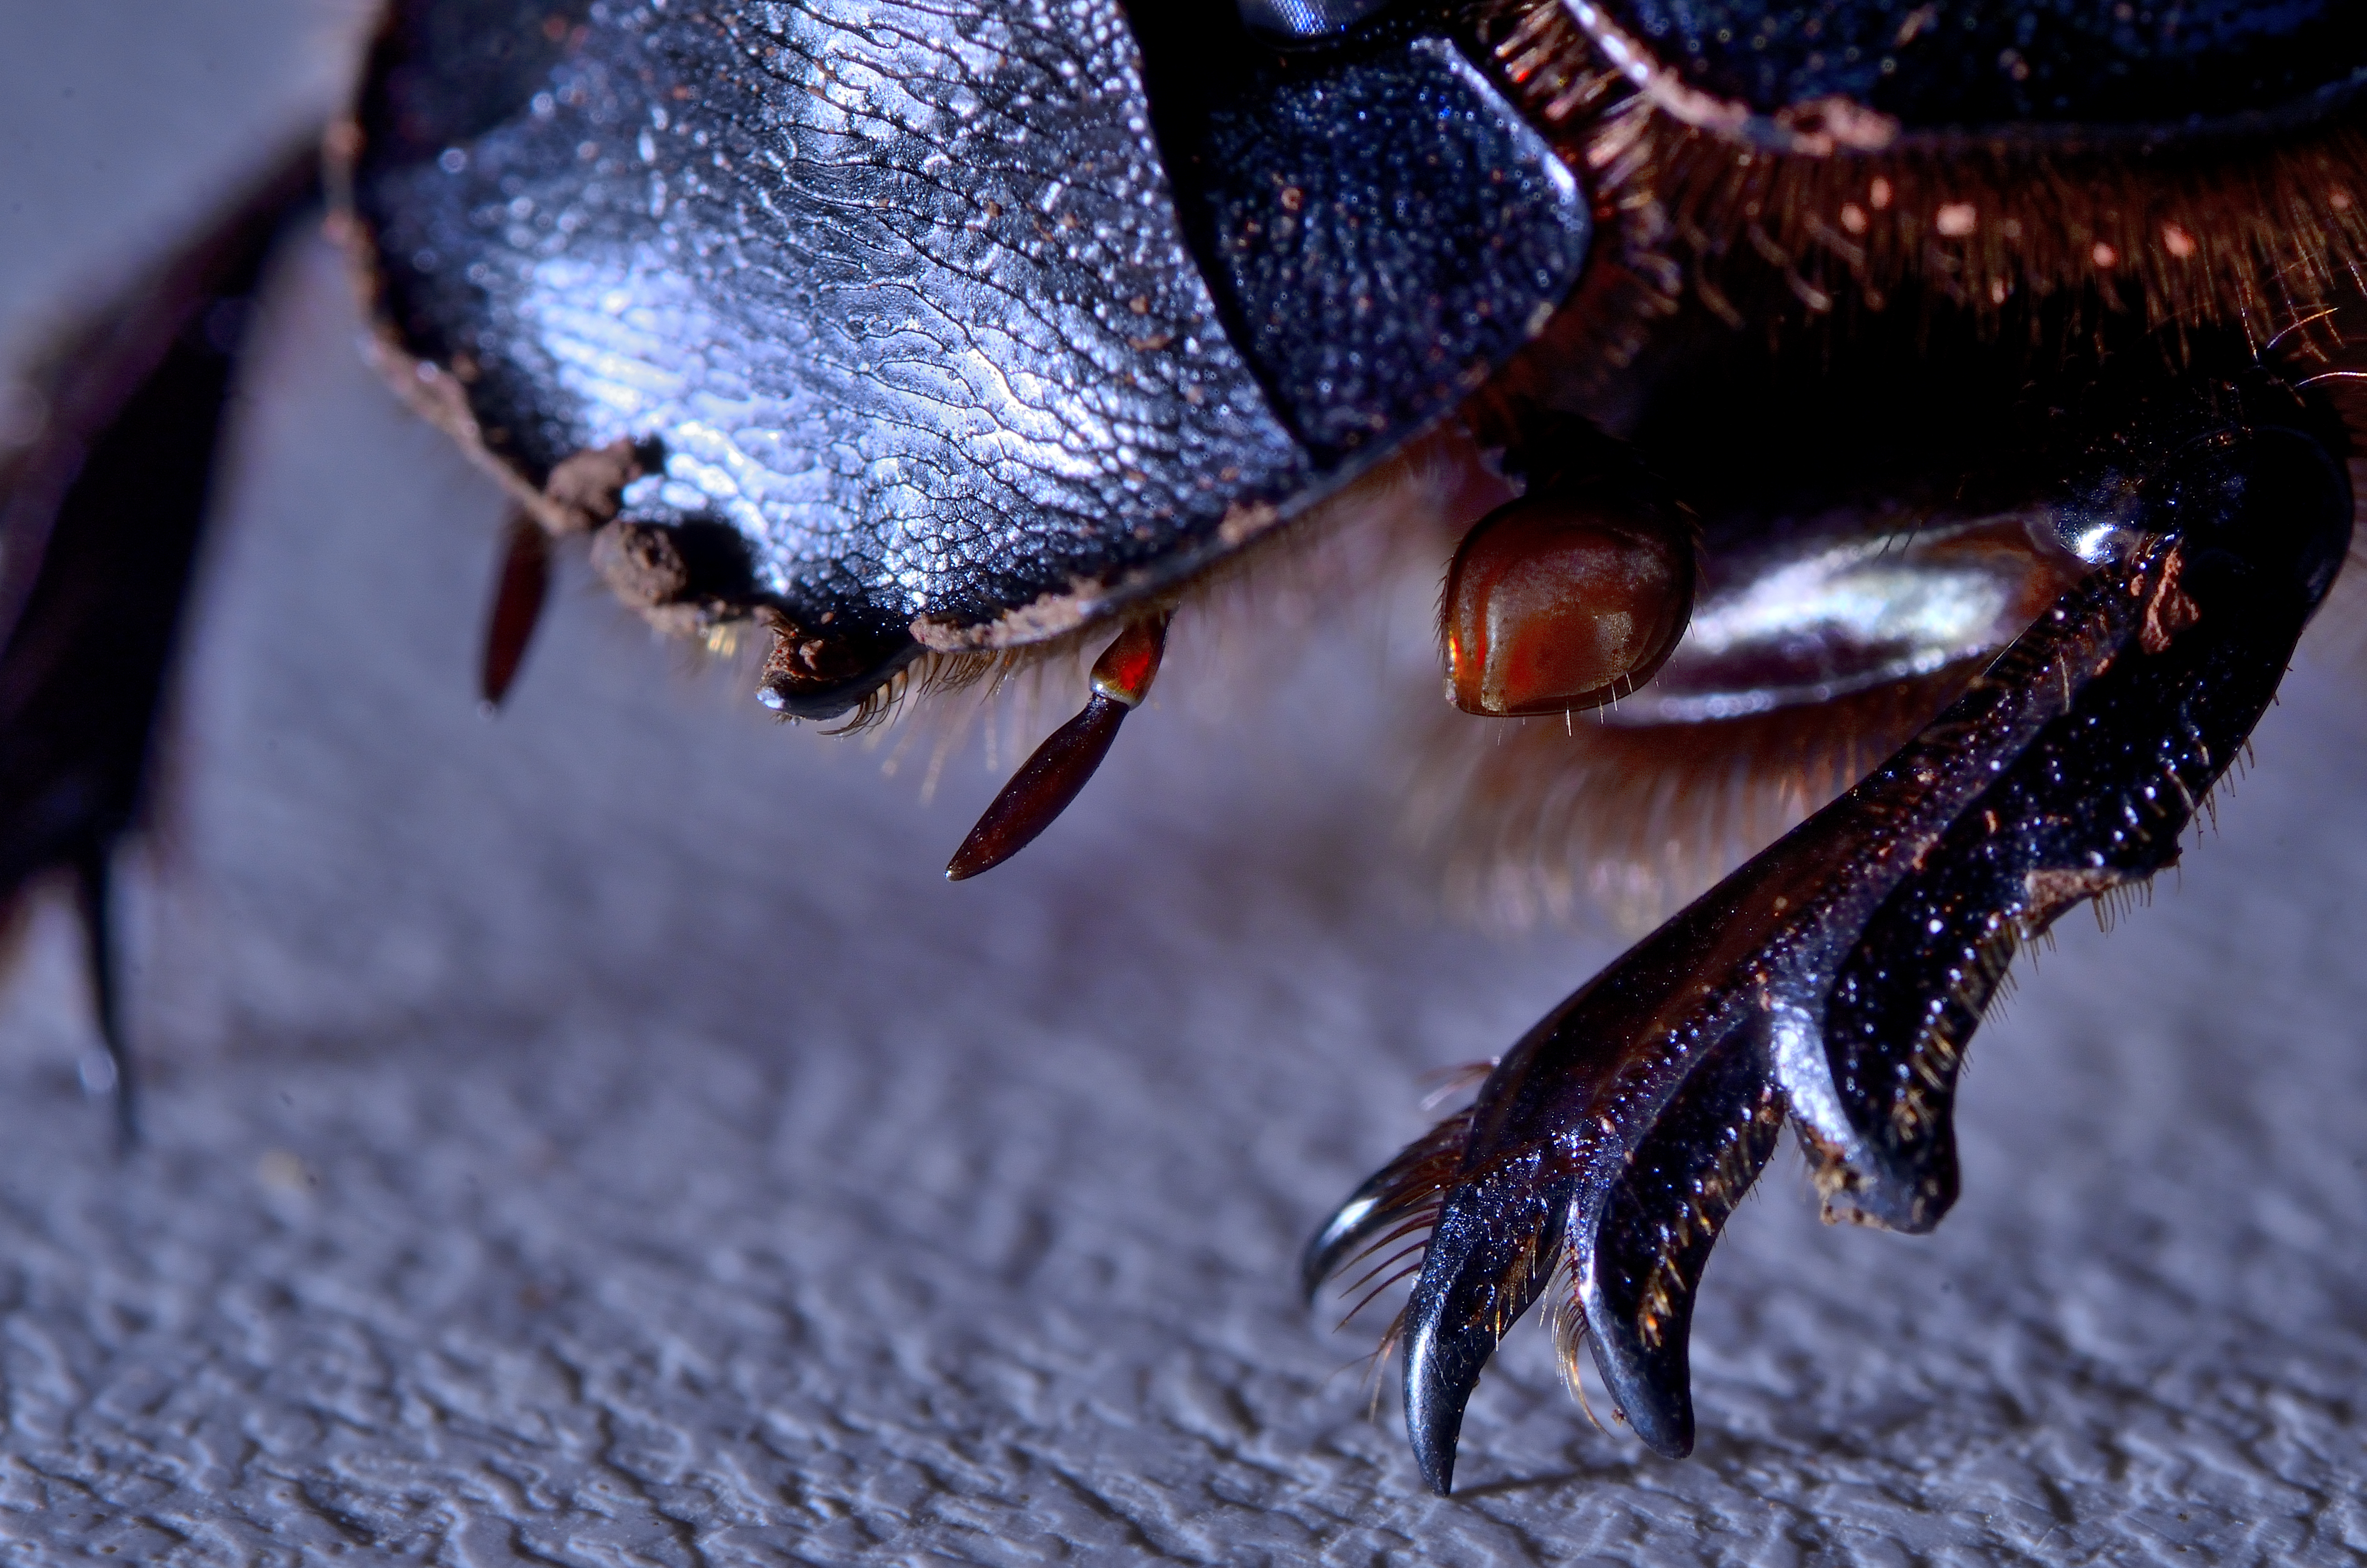
winter, photography, insect, macro, seafood, blue, invertebrate, close up, pata, cascarudo, macro photography, marine biology